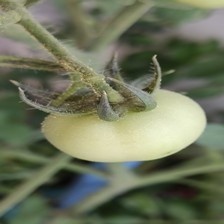
Label: tomato